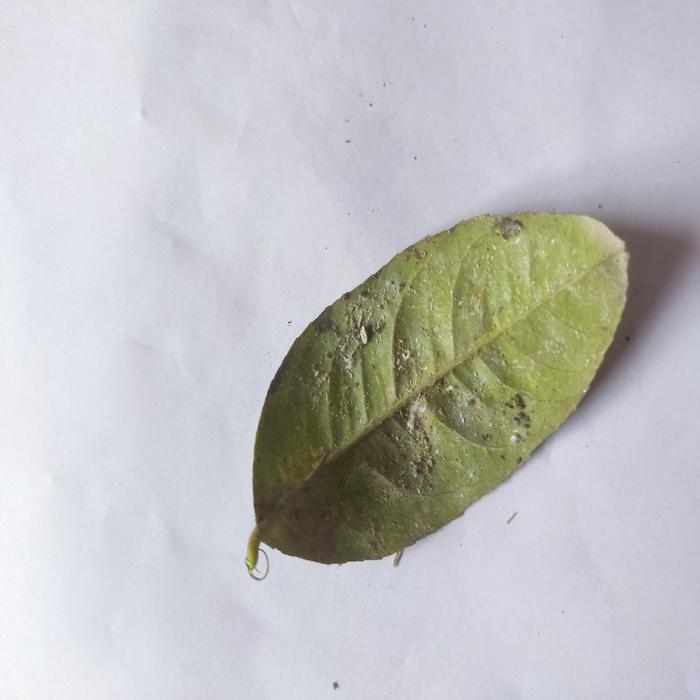
Crop: Lemon
Leaf condition: Sooty_Mold